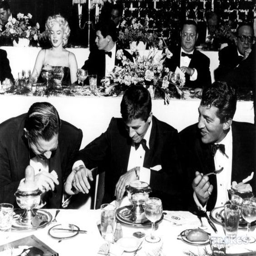
person seated next to traditional pop artist .